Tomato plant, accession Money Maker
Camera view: horizontal (90 deg, fisheye); turntable rotation: 330 degrees
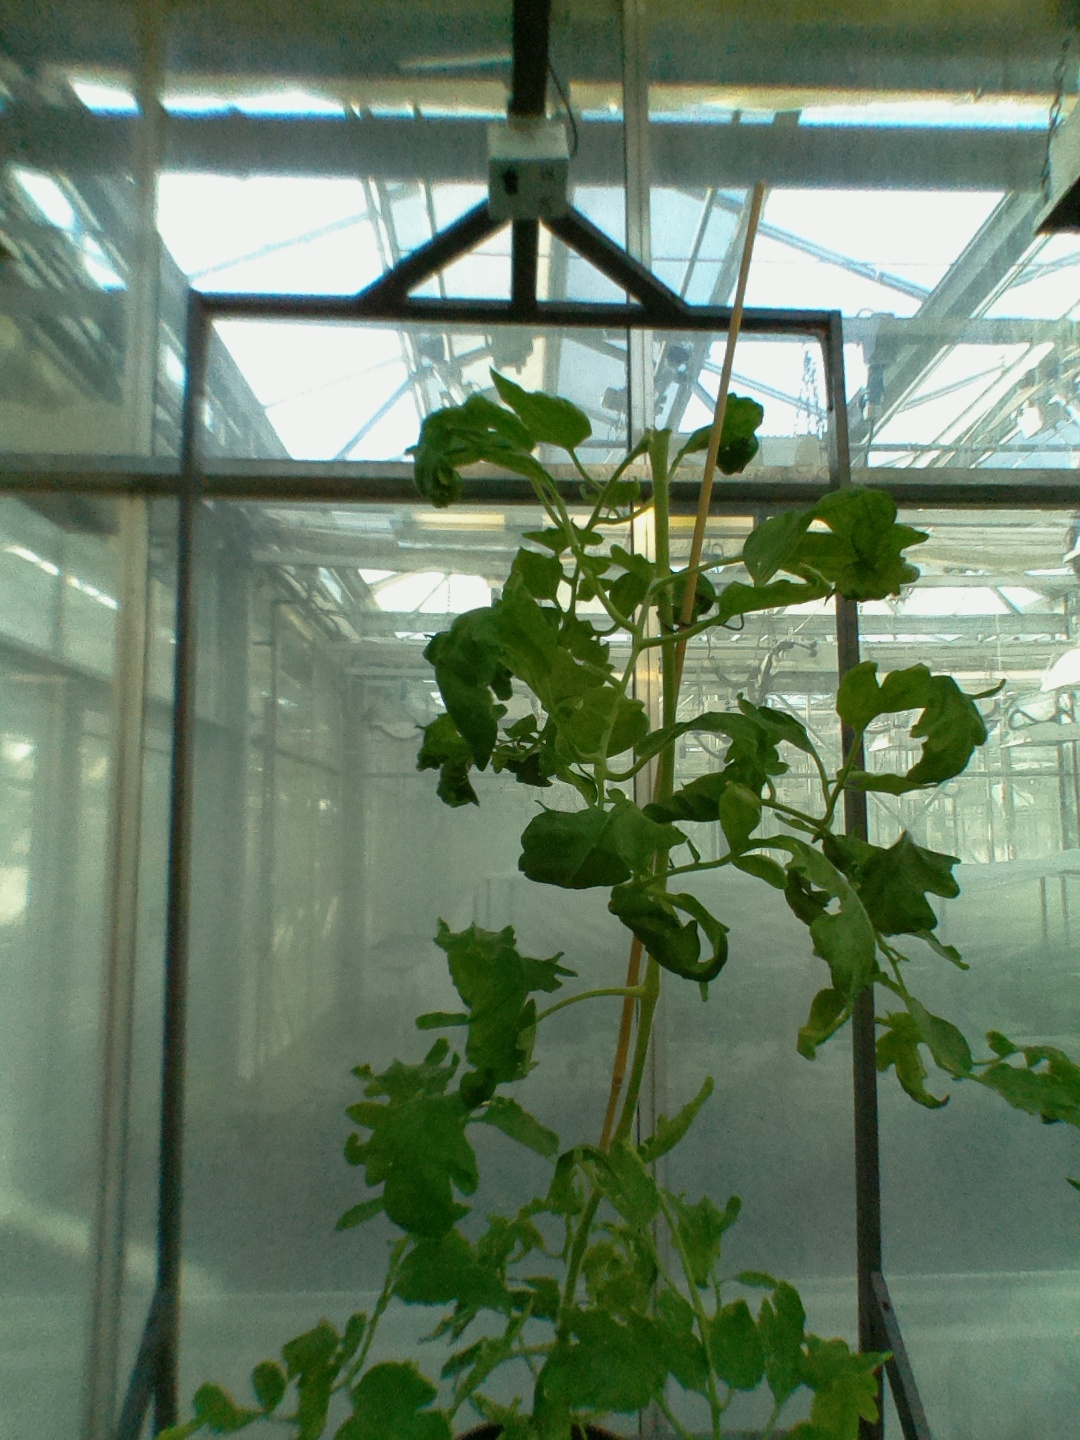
BBCH growth stage 52: 2 inflorescences visible